Portable media player

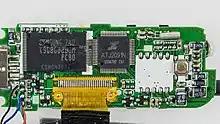
Interior of a small unbranded flash-based DAP

Most newer players support the MPEG-4 Part 2 video format, and many other players are compatible with Windows Media Video (WMV) and AVI. Software included with the players may be able to convert video files into a compatible format.